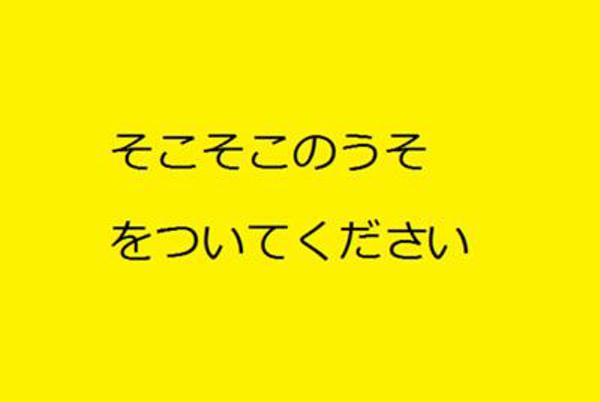
回答: 綾瀬はるか似だよ